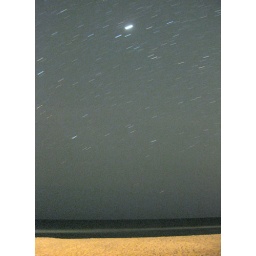
night sky above the beach